Marko Natlačen

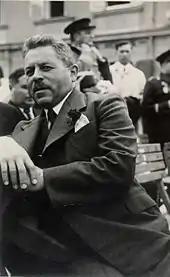
Marko Natlačen (1939)

Marko Natlačen (April 24, 1886 – October 13, 1942) was a Slovenian politician and jurist, who also served as the last ban (governor) of the Drava Banovina in the Kingdom of Yugoslavia. His assassination at the hands of the Slovenian Communist secret police (VOS) during World War II was an important event in the escalation of the armed conflict between the Slovenian partisans and the Slovenian paramilitary anti-revolutionary forces in the Province of Ljubljana. The role of Natlačen during World War II and the extent to which he collaborated with the Fascist Italian forces has been disputed.